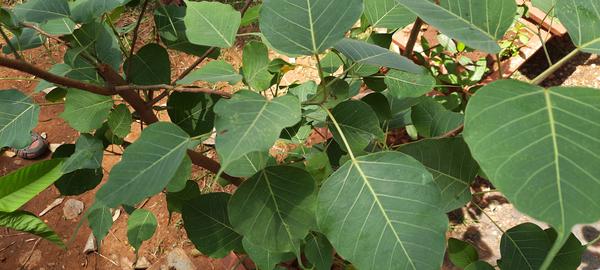
Plant: Arali